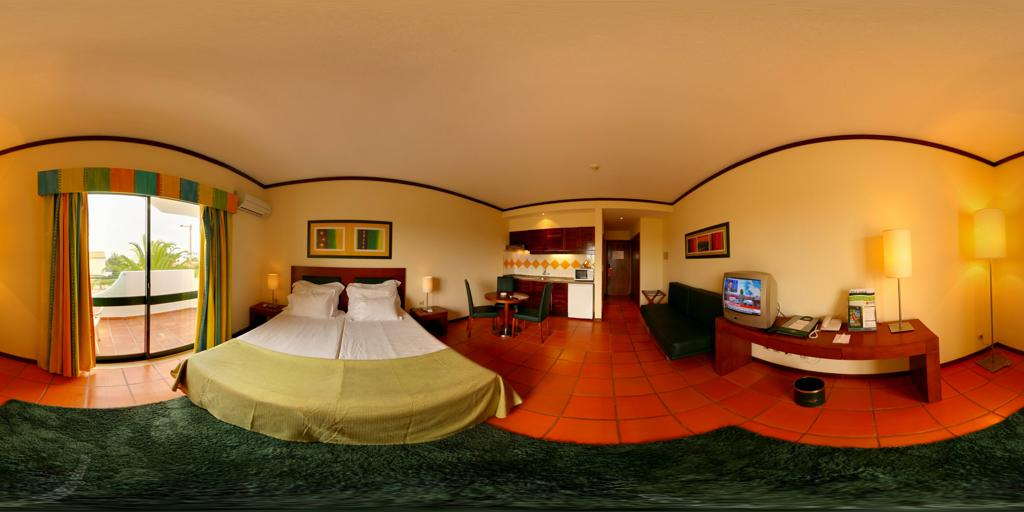
Referred object: the small microwave on the kitchenette counter

Referred object: turn slightly left to face the bed

Referred object: the television on the desk opposite the sofa